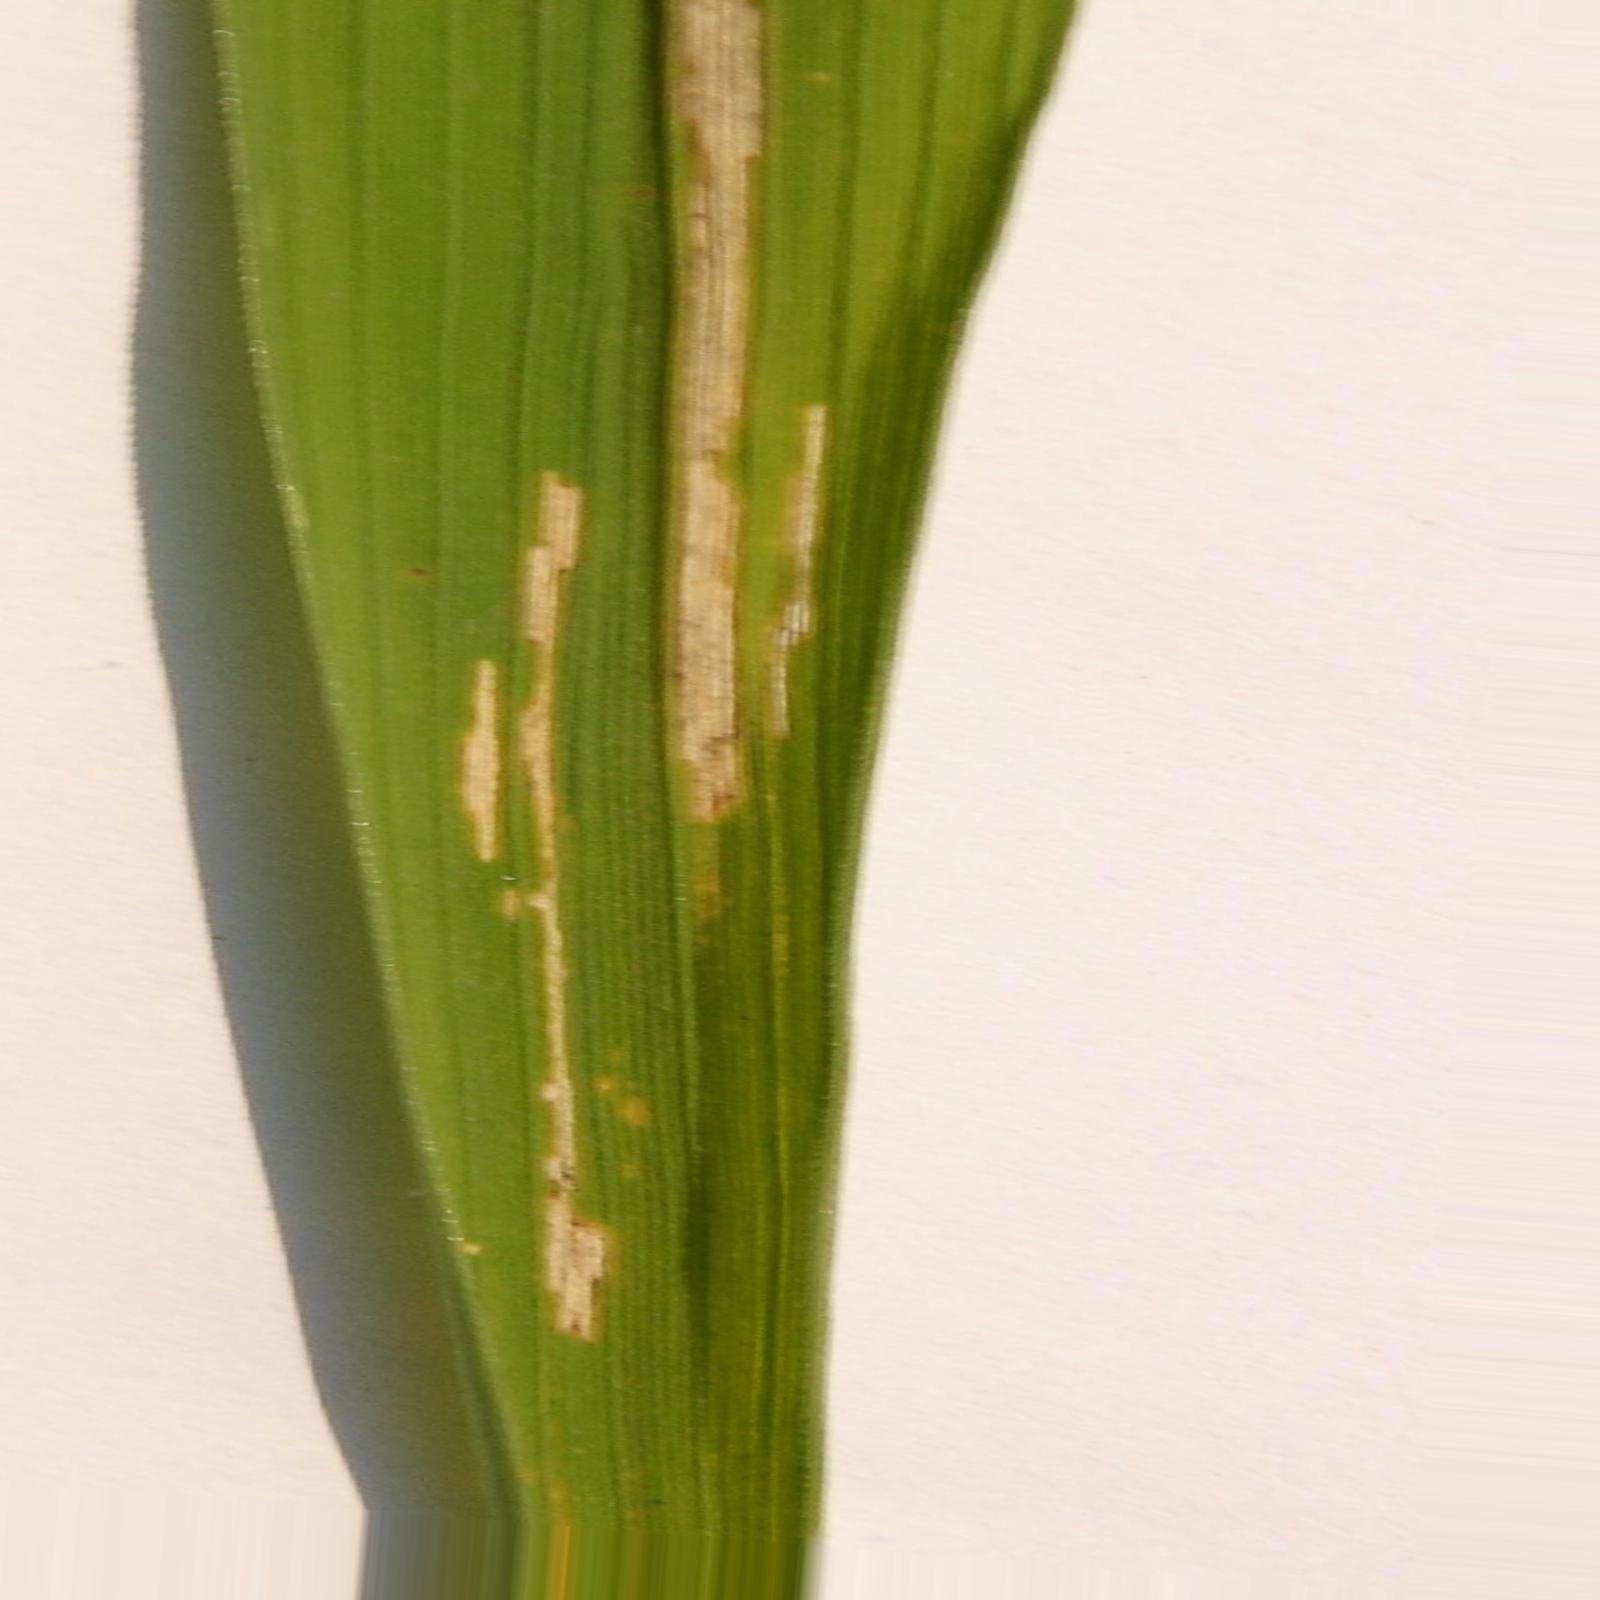
Nhãn: Bệnh Bạc lá (Bacterial leaf blight)